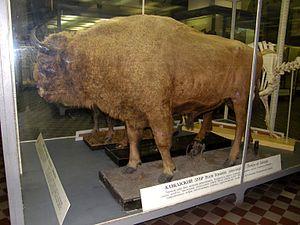
Le bison d'Europe est un mammifère ruminant de la famille des Bovidés. C'est une des deux espèces du genre Bison, l'autre étant le Bison américain. Les deux espèces de bison sont considérées par certains auteurs comme appartenant en fait au genre Bos, à cause de croisements possibles entre espèces du genre Bison et du genre Bos.
Le musée zoologique de Saint-Pétersbourg, de son nom officiel musée zoologique de l'Institut zoologique de l'Académie des sciences de Russie est un musée voué à la zoologie situé à Saint-Pétersbourg, 1 quai de l'Université, à la pointe de l'île Vassilievski. C'est l'un des musées zoologiques parmi les plus anciens de Russie, puisqu'il a été fondé en 1832, en tant que département séparé de la Kunstkamera. Il dépend aujourd'hui de l'Institut zoologique de l'Académie des sciences de Russie, fondé en 1931. Son directeur est M. Alexeï Tikhonov depuis 2007.